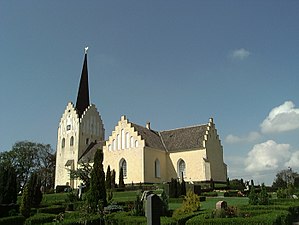
Svanninge Kirke
Kirken set fra kirkegården
Svanninge Kirke set fra kirkegården
Svanninge Kirke er en kirke i Svanninge Sogn på sydfyn.